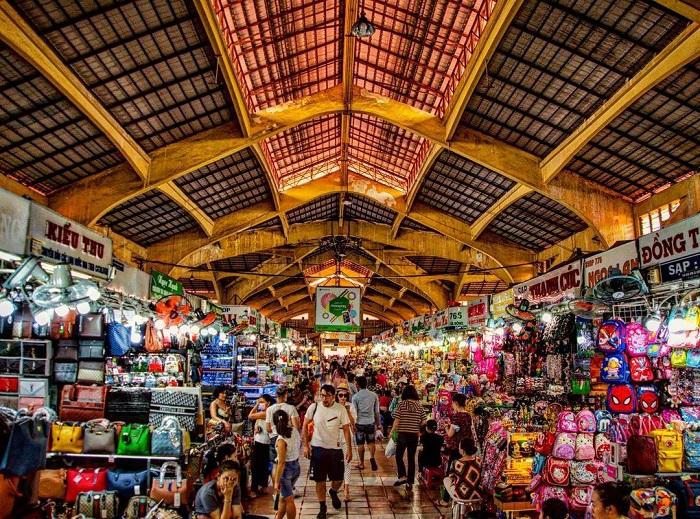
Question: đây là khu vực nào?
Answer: đây là một khu chợ